National Savings Movement

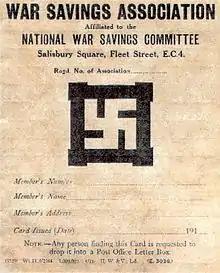
A World War I savings card showing the Swastika symbol subsequently abandoned by the movement.

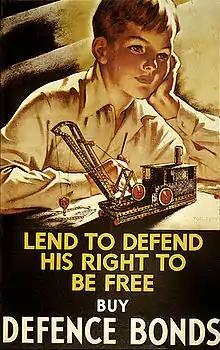
A 1940 poster by Tom Purvis for the National Savings Committee.

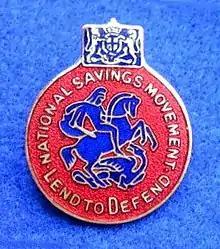
A World War II badge showing St. George and the Dragon and the slogan "Lend to Defend".

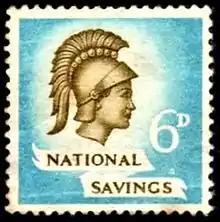
A British 1951 savings stamp.

The National Savings Movement was a British mass savings movement that operated between 1916 and 1978 and was used to finance the deficit of government spending over tax revenues. The movement was instrumental during World War II in raising funds to support the war effort. In peacetime the movement provided an easy and safe way for ordinary people to save small sums of money. The movement grew to around 7 million members before ceasing during the 1970s as more modern methods of saving took over. Savings products promoted by the movement typically offered a low level of return but the safety of a government guarantee.